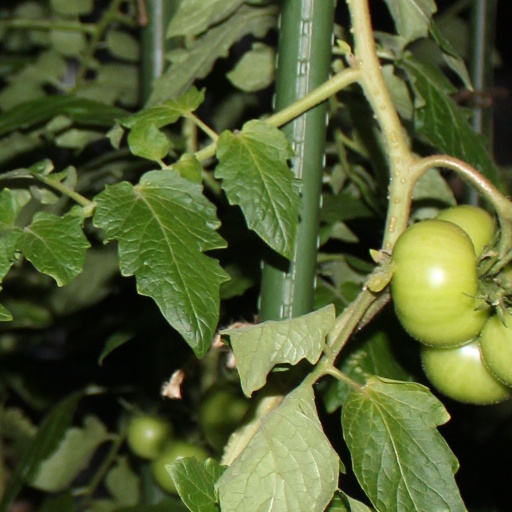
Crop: tomato